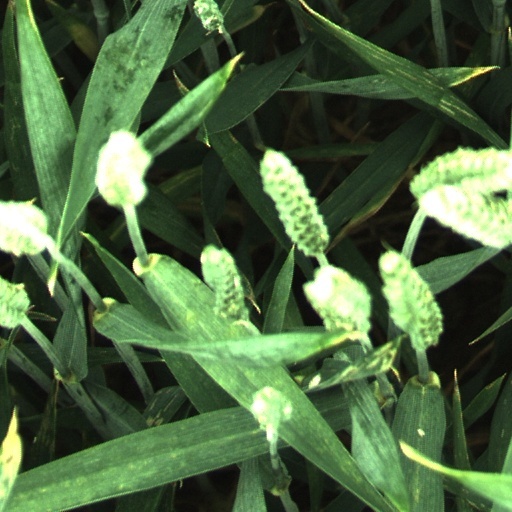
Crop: wheat